1890 Brooklyn Bridegrooms season

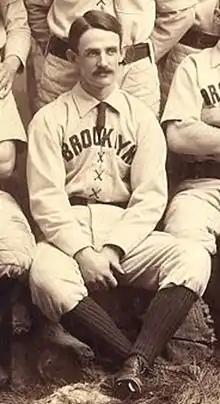
Pitcher Bob Caruthers

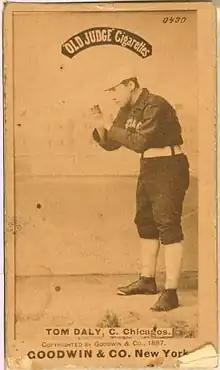
Catcher Tom Daly

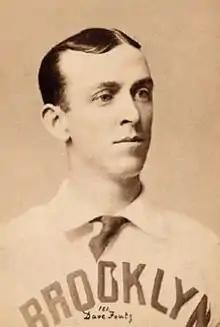
First baseman Dave Foutz

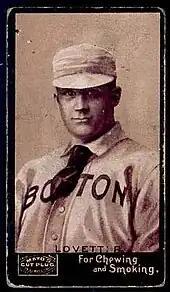
Pitcher Tom Lovett

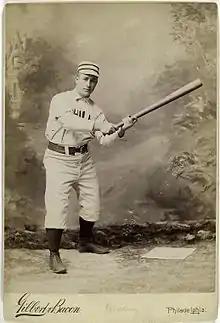
Third baseman George Pinkney

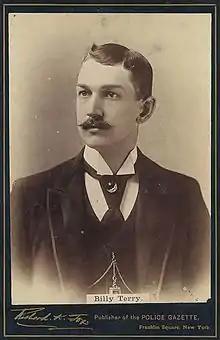
Pitcher Adonis Terry

"Note: Pos = Position; G = Games played; AB = At bats; R = Runs scored; H = Hits; Avg. = Batting average; HR = Home runs; RBI = Runs batted in; SB = Stolen bases"